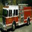
Label: truck